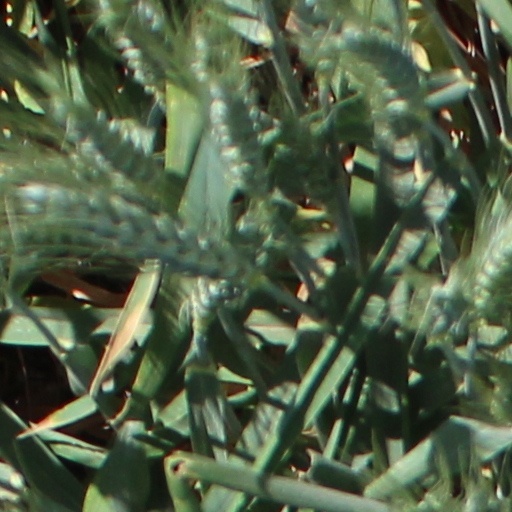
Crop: wheat